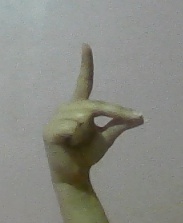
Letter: ta